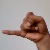
The image shows a hand gesture representing the letter 'J' in Indian Sign Language.